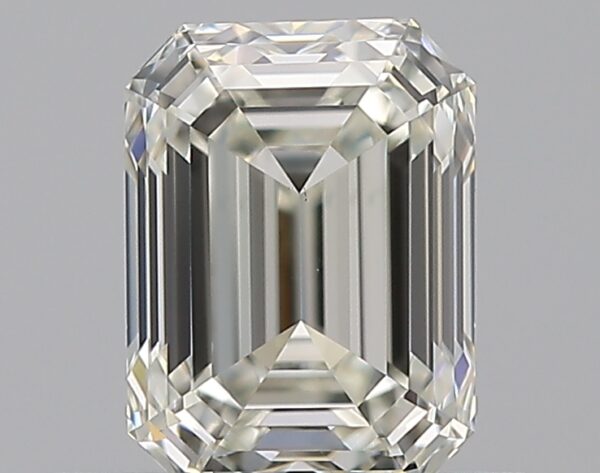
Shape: emerald
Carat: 0.7
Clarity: VVS2
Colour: J
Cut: EX
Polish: EX
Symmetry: EX
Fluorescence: N
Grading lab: GIA
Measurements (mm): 5.73 x 4.24 x 2.92